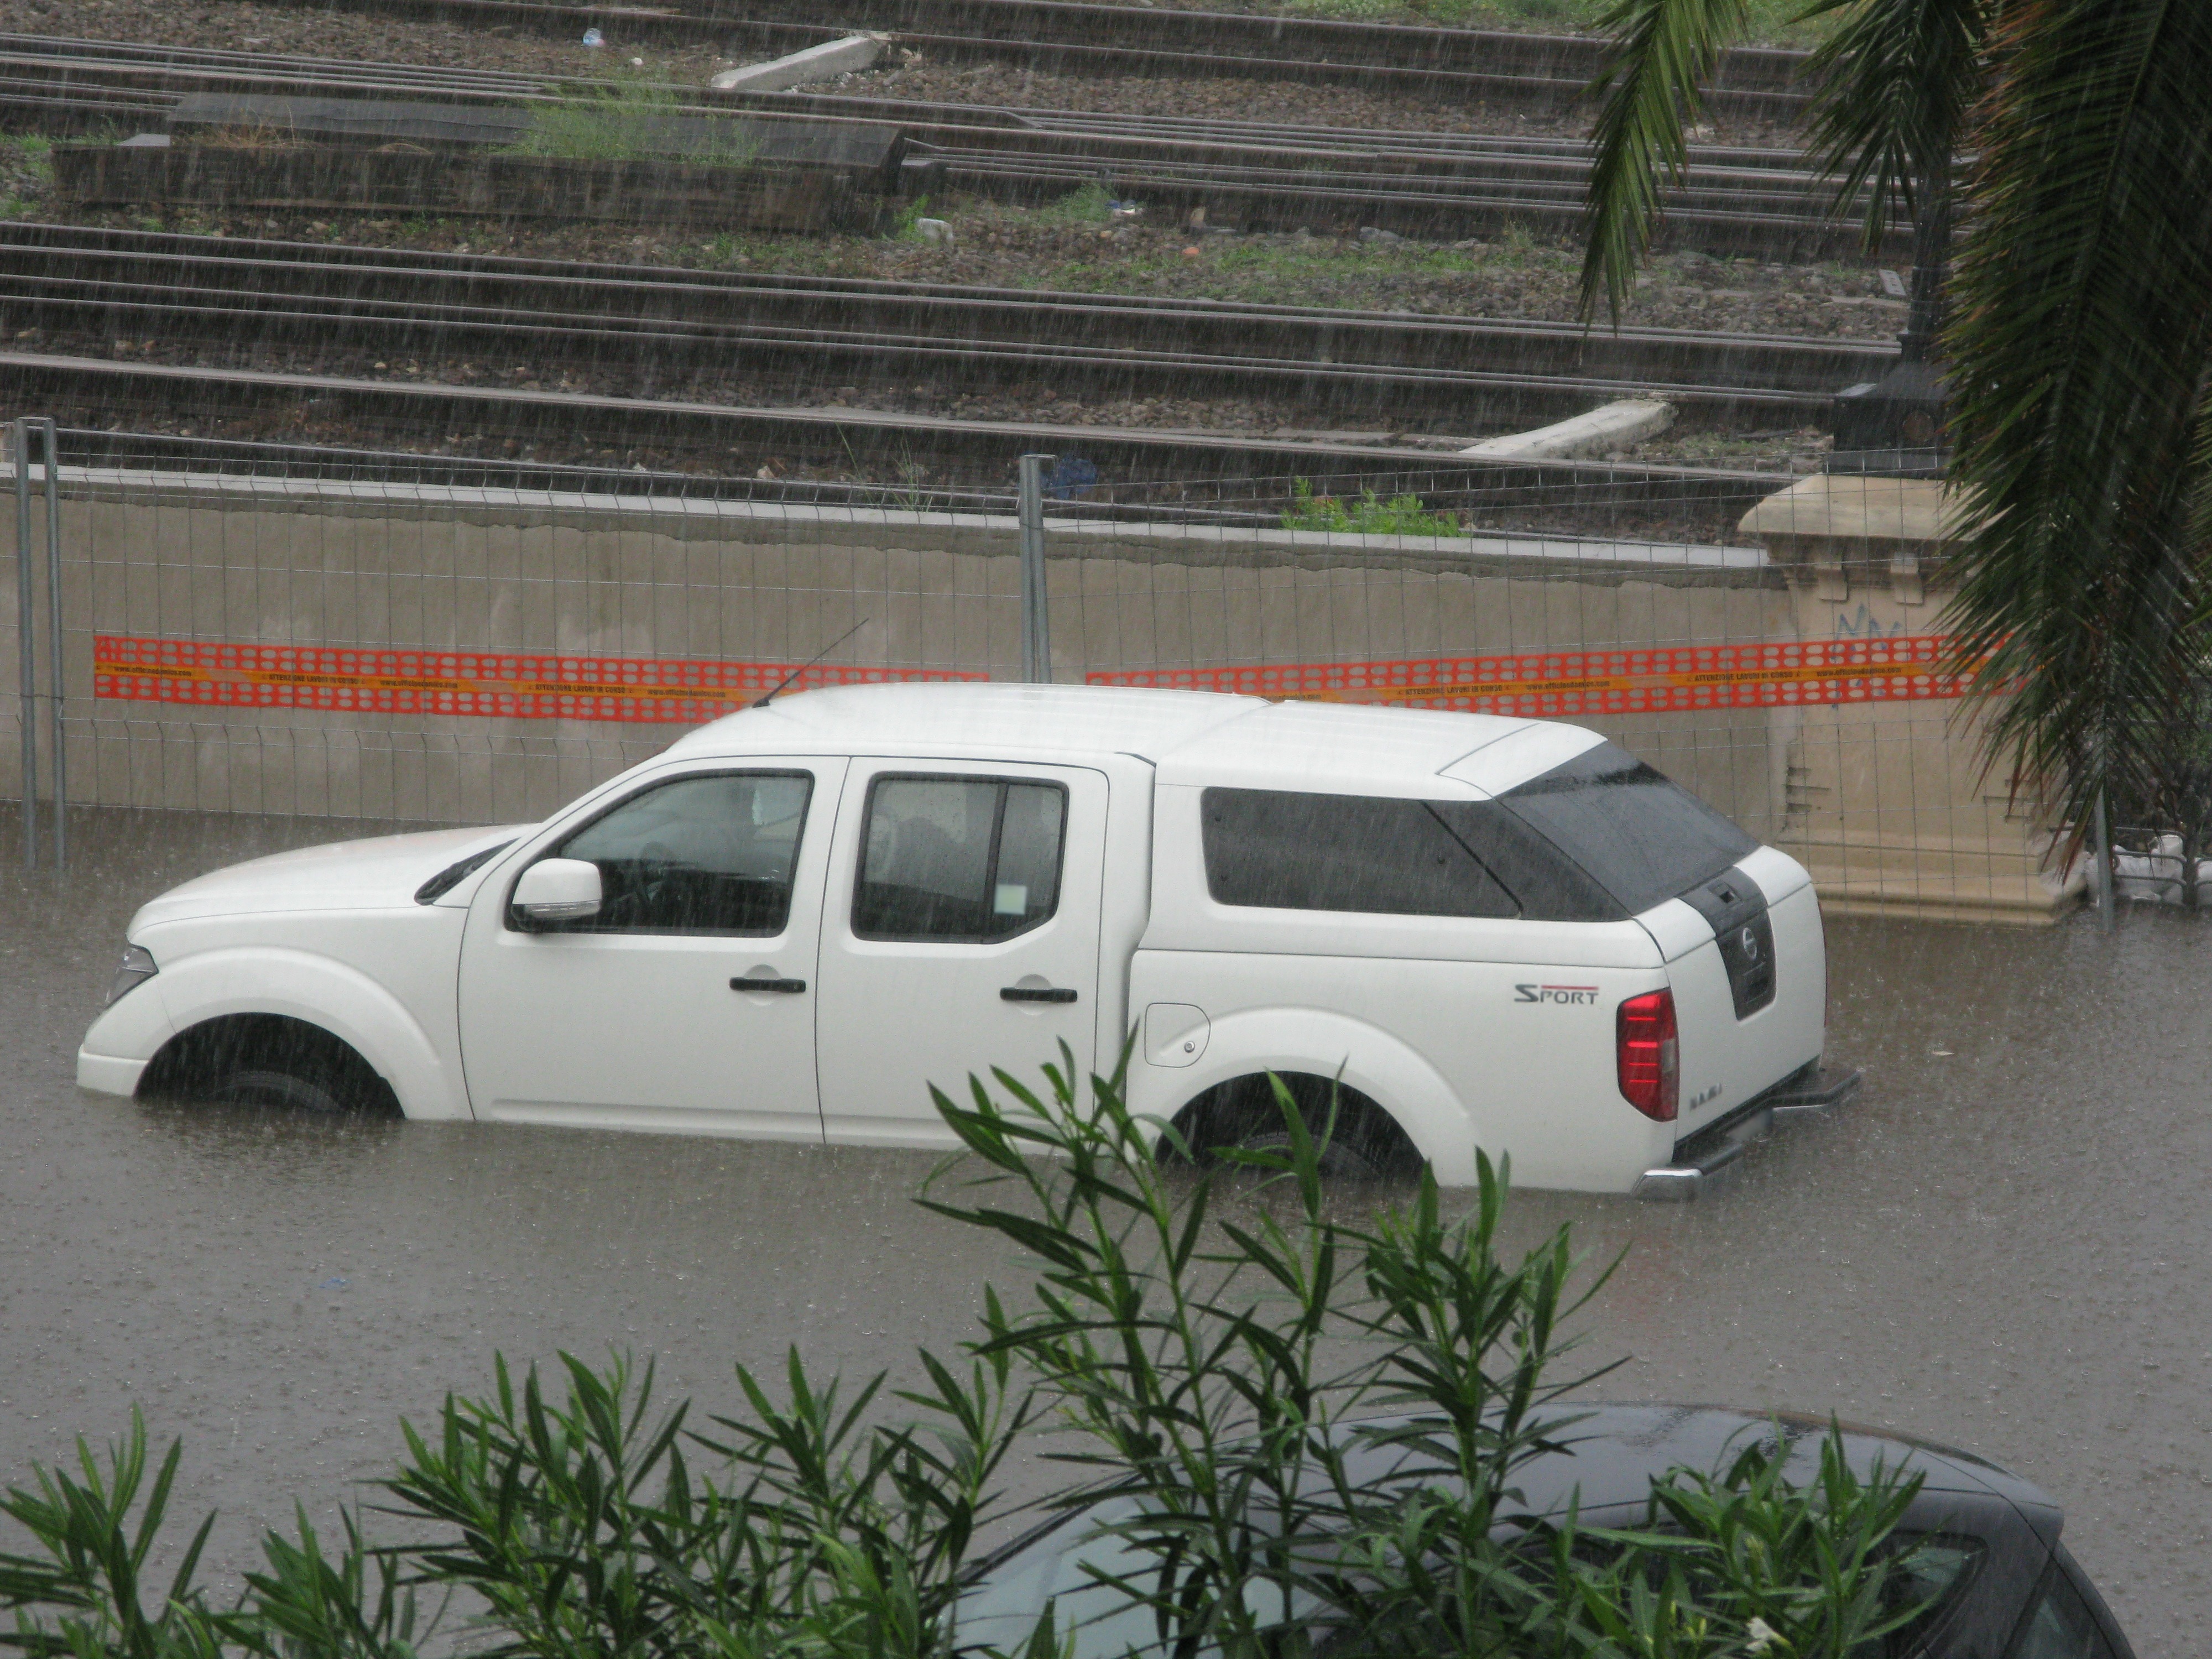
car, wheel, truck, vehicle, flood, italy, auto, bumper, calabria, disaster, flooding, 2010, pickup truck, high water, land vehicle, automobile make, automotive exterior, via marina, nissan navara